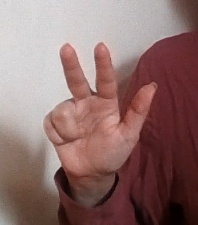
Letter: al